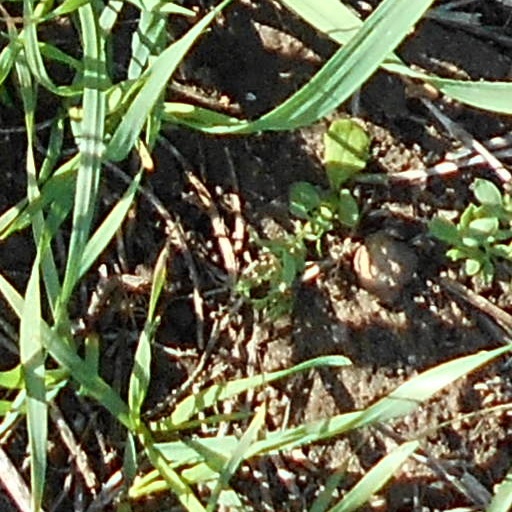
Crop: wheat